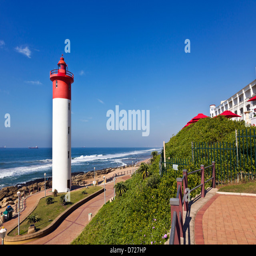
lighthouse situated on the walkway right on the beach